Perspectives on capitalism by school of thought

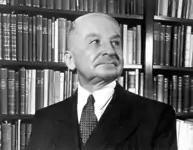
Ludwig von Mises

In the late 19th century, the German Historical School of economics diverged with the emerging Austrian School of economics, led at the time by Carl Menger. Later generations of followers of the Austrian School continued to be influential in Western economic thought through much of the 20th century. The Austrian economist Joseph Schumpeter, a forerunner of the Austrian School of economics, emphasized the "creative destruction" of capitalism—the fact that market economies undergo constant change.